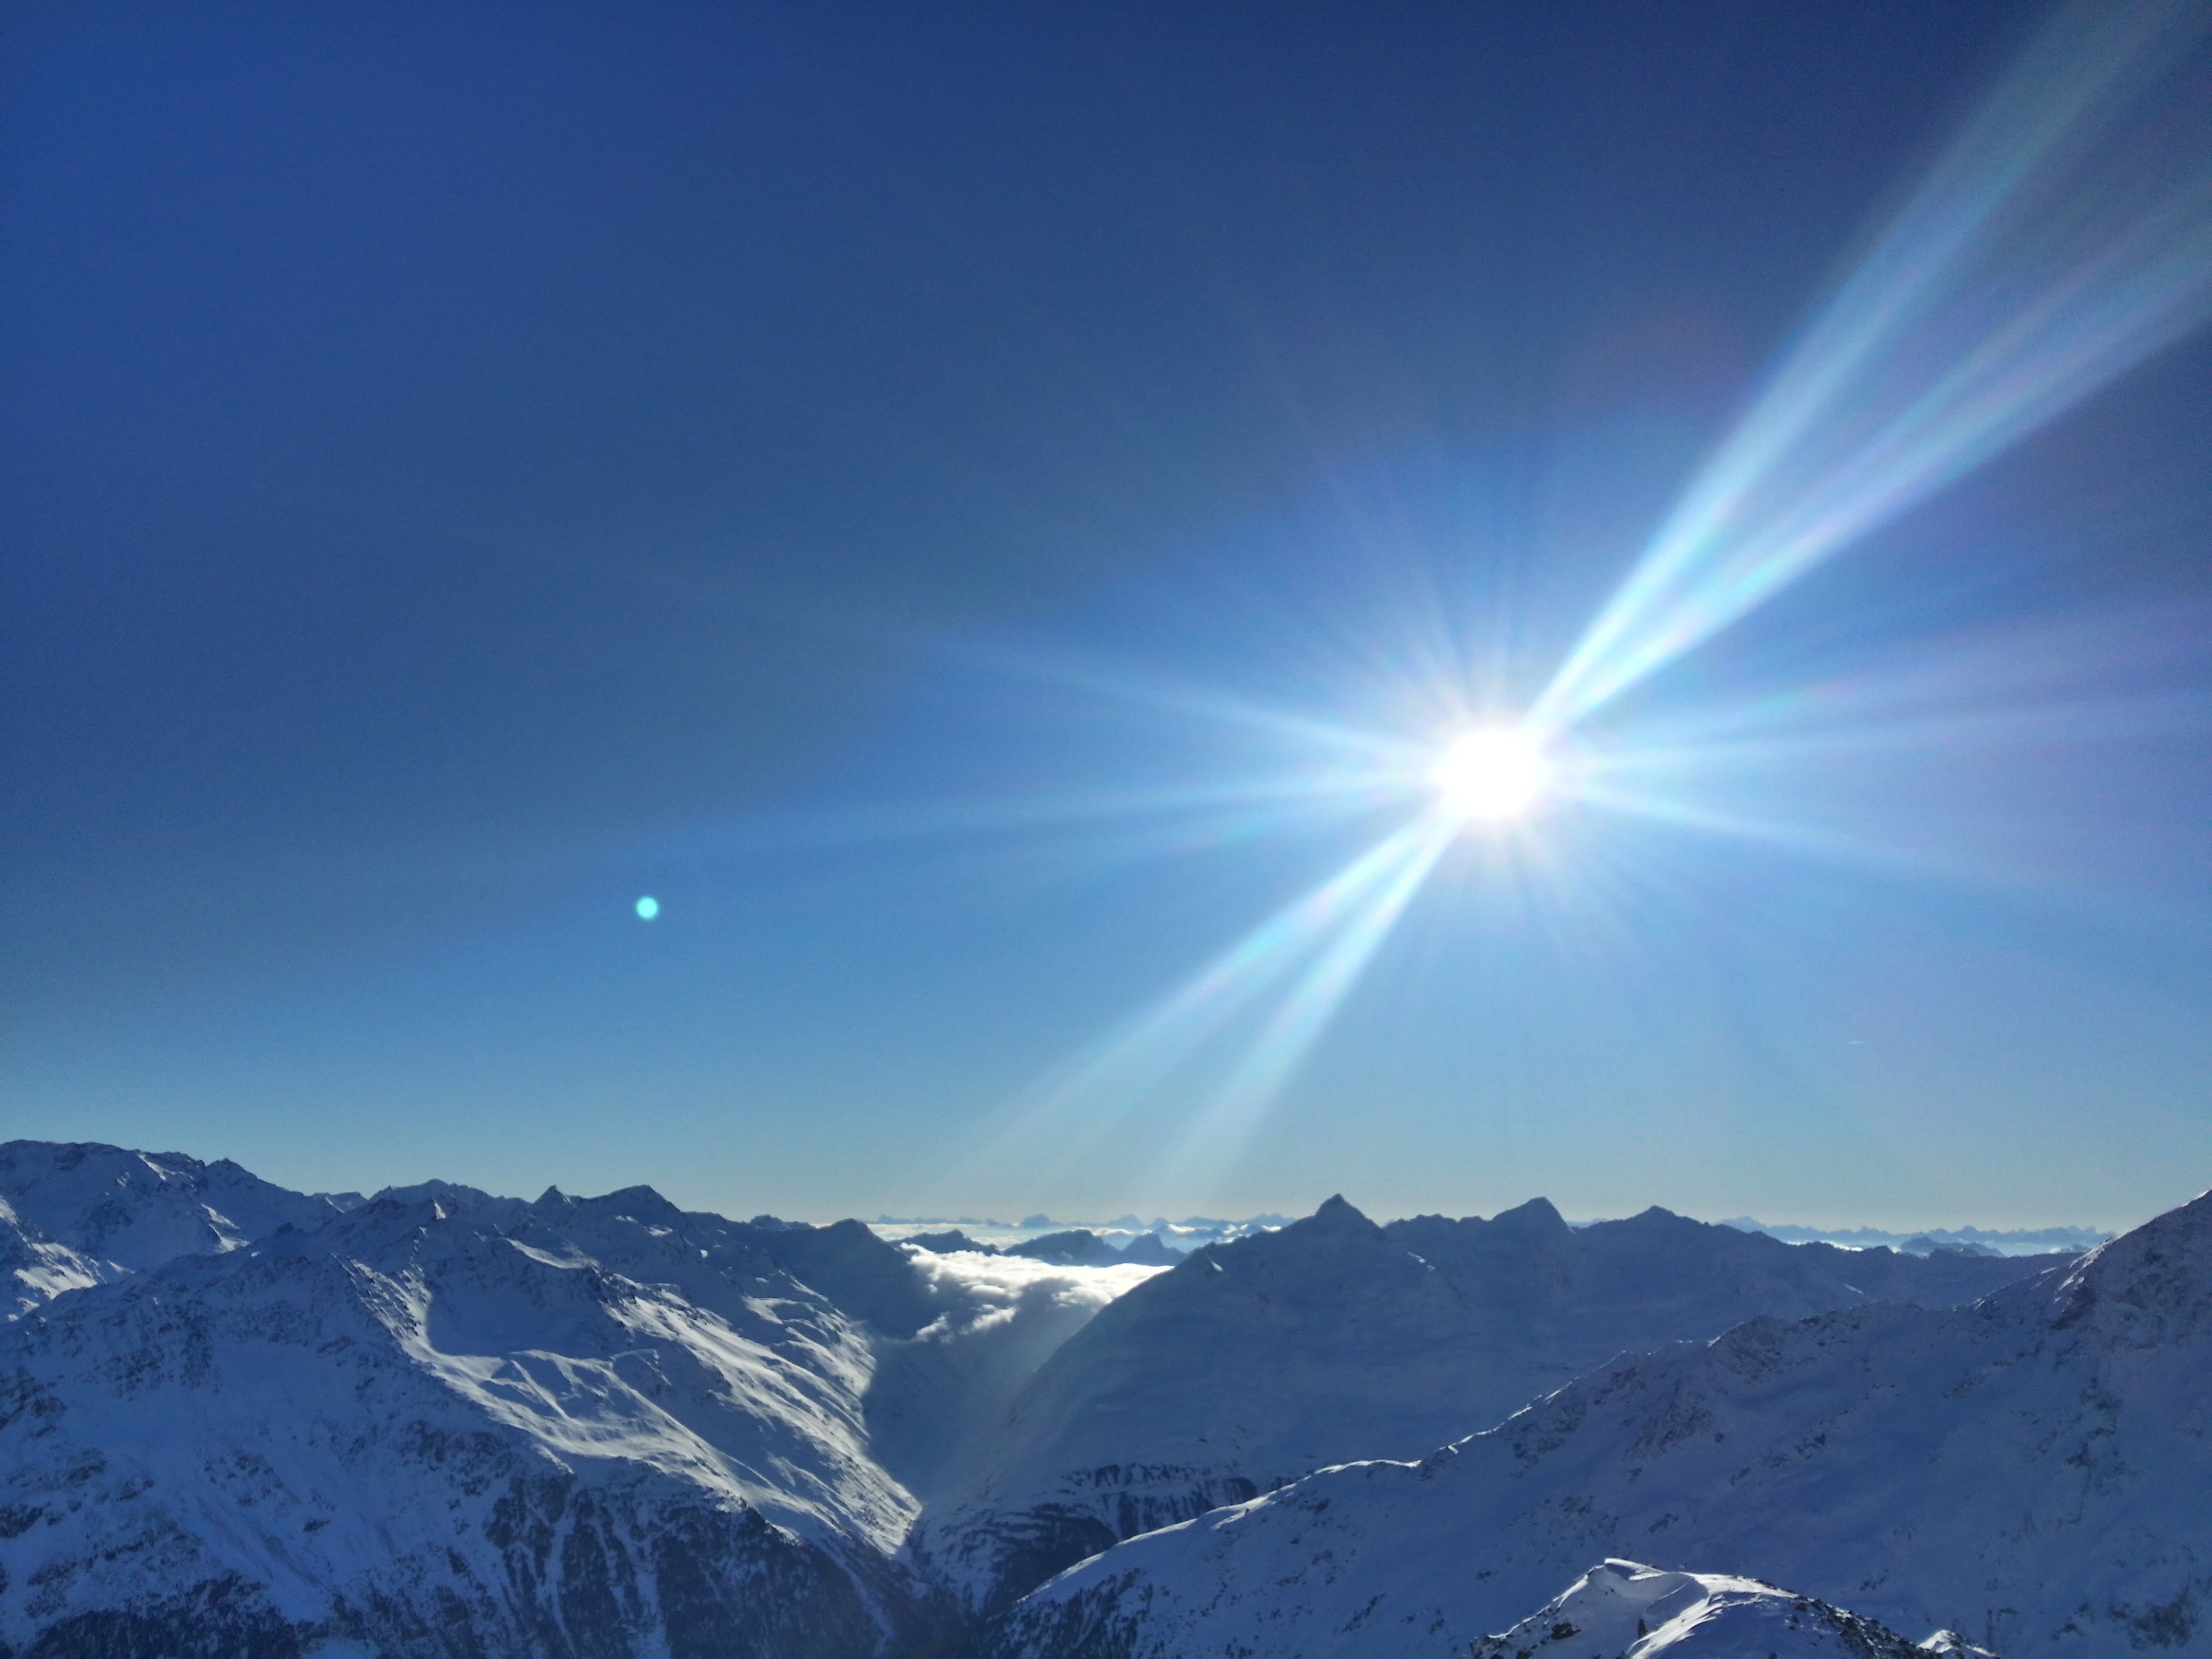
landscape, nature, mountain, snow, winter, sky, sun, sunlight, view, atmosphere, mountain range, panorama, snowy, alpine, blue, snowboard, summit, tztal, mountain landscape, austria, lift, mountains, alps, ski, wintry, winter magic, tyrol, snow landscape, dream day, astronomical object, s lden, atmosphere of earth, mountainous landforms